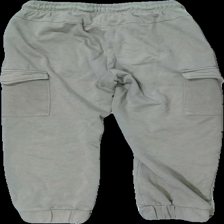
View: back
Type: Trousers
Category: Children
Brand: Kappahl
Colors: Green
Material: 100% cotton
Cut: Regular
Size: 146
Season: All
Holes: Minor
Damage: hål
Damage location: middle center
Damage 2 location: bottom center
Price range: <50
Recommended usage: Export
Description: gröna mjukisbyxor med hål bak